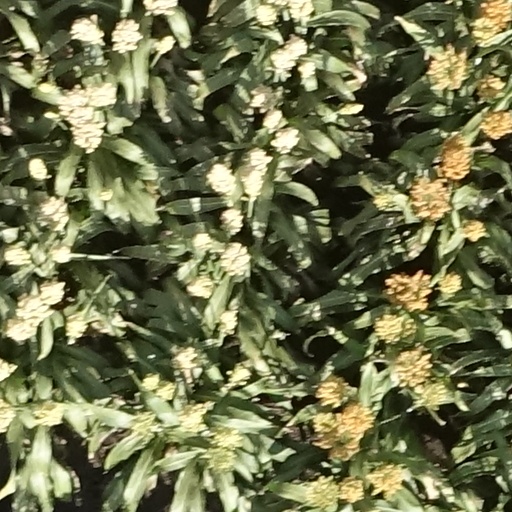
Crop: sorghum